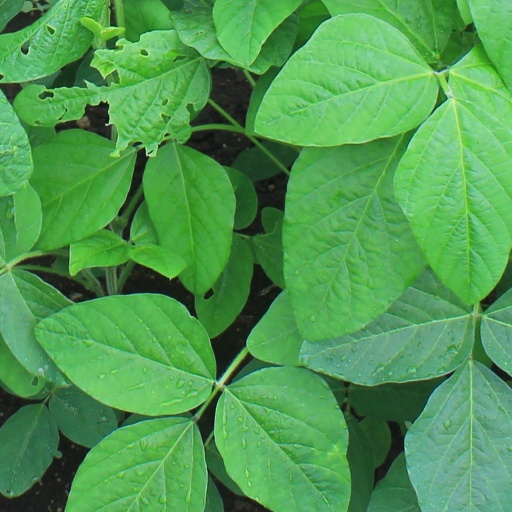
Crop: soybean